Red Wing FFA

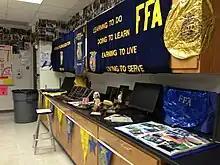
Red Wing FFA

The Red Wing FFA chapter, in Red Wing, Minnesota, United States, is a youth-led organization that is part of the National FFA Organization, which was founded more than 85 years ago. Developed by the Future Farmers of America, today it is simply called "FFA" as it prepares young leaders for a successful future through agricultural learning. The Red Wing FFA has been a program at Red Wing High School for many years. Starting in 2009, the chapter has been nationally recognized as of 2012.